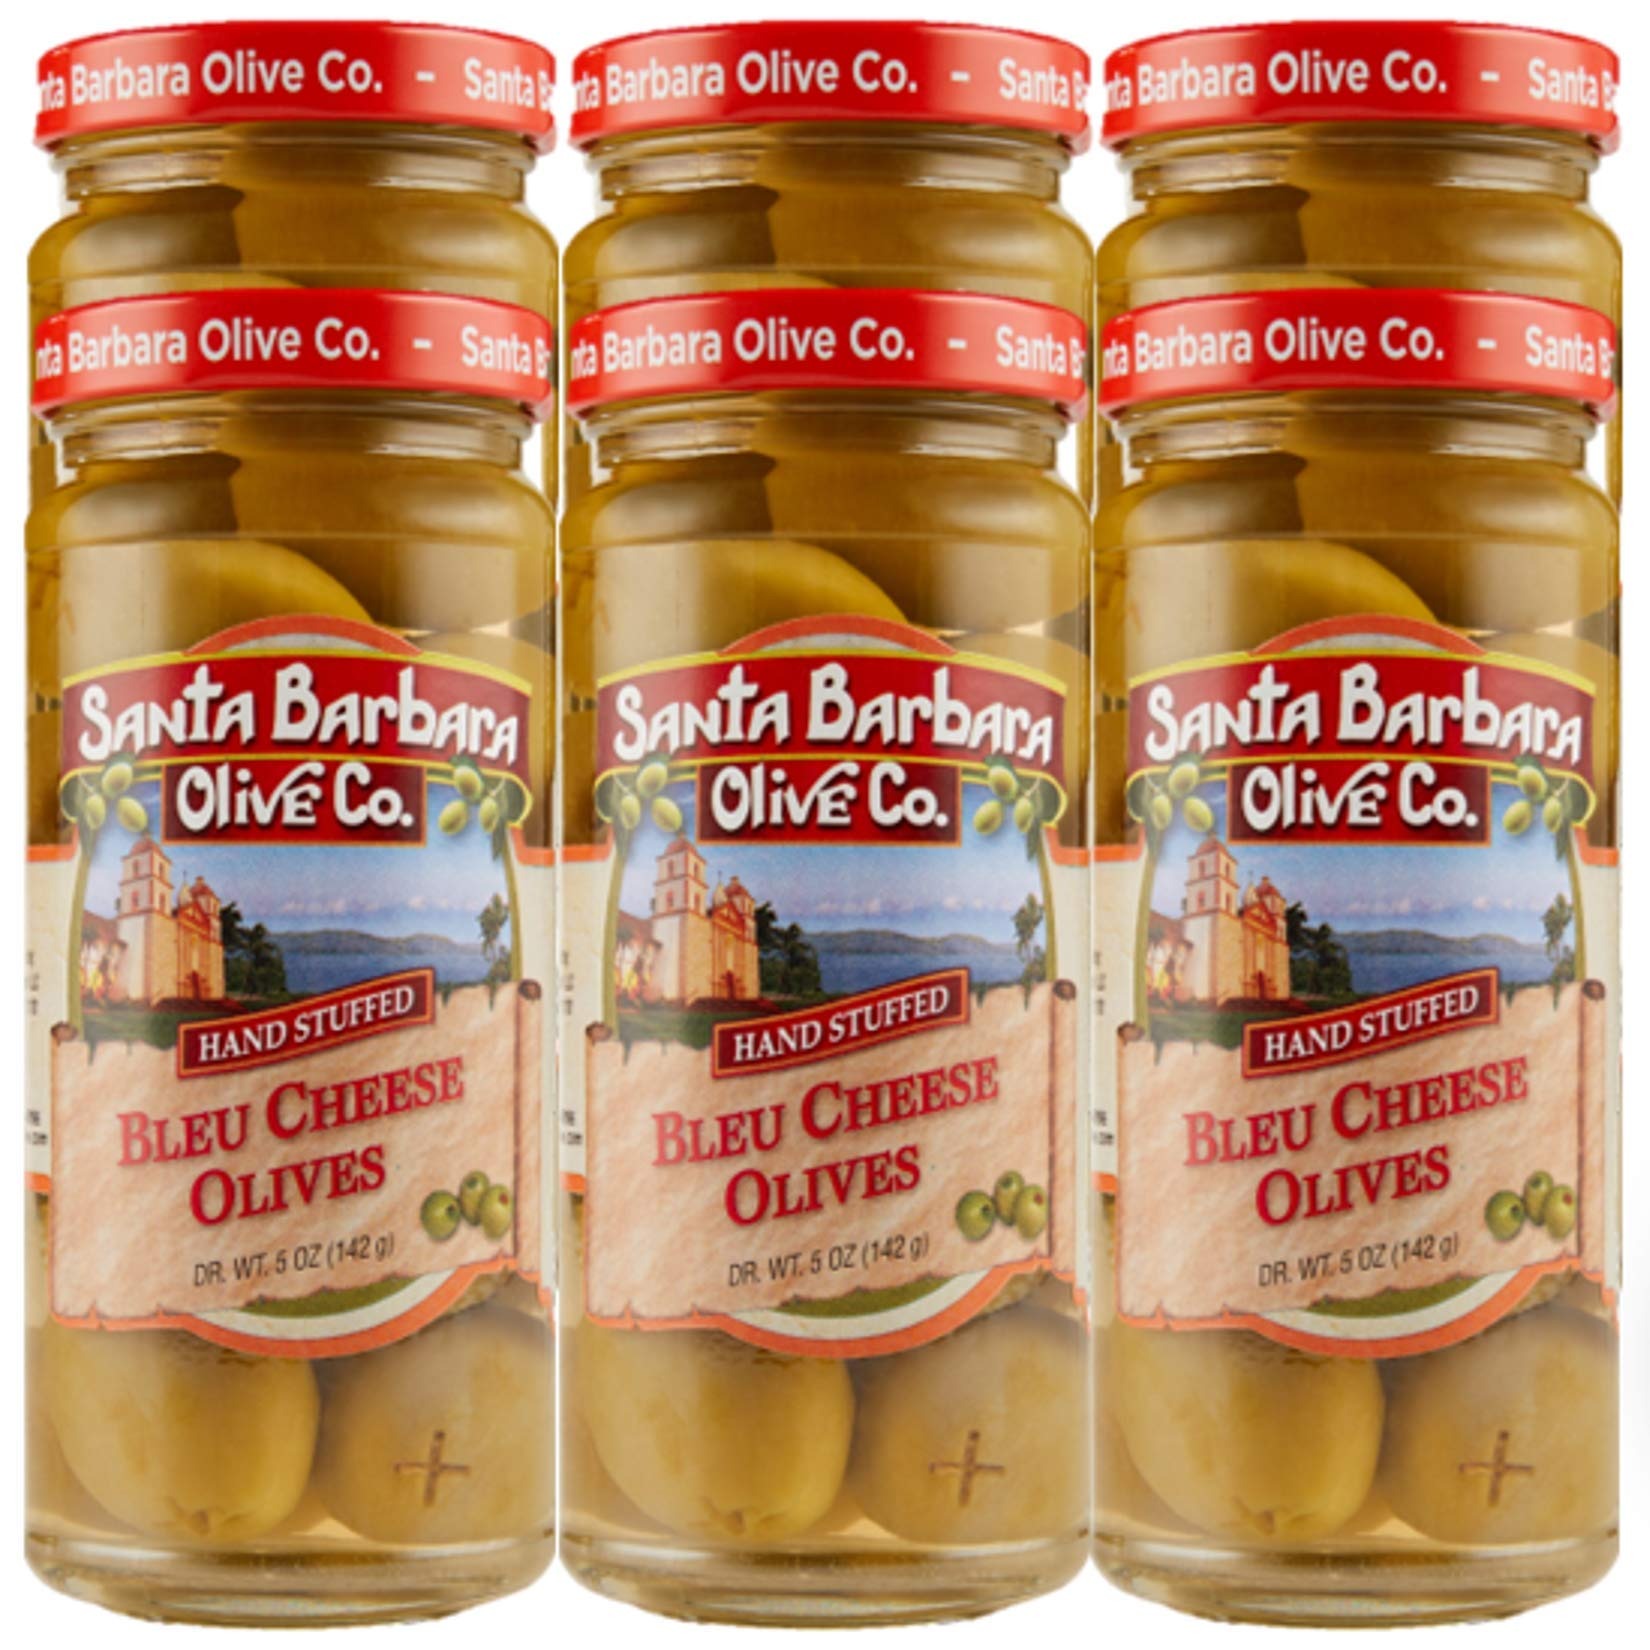
Item Name: Santa Barbara Bleu Cheese Stuffed Olives (6x5oz)
Bullet Point: Santa Barbara Bleu Cheese Stuffed Olives, Natural, May Contain Pits, 5 Ounces (Pack Of 6)
Value: 30.0
Unit: Ounce

Price: 6